Coalbrookdale

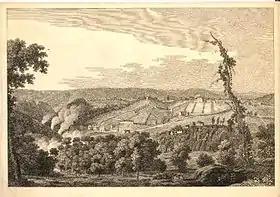
Coalbrookdale in 1758

In 1709, the first Abraham Darby rebuilt Coalbrookdale Furnace, and eventually used coke as his fuel. His business was that of an ironfounder, making cast-iron pots and other goods, an activity in which he was particularly successful because of his patented foundry method, which enabled him to produce cheaper pots than his rivals. Coalbrookdale has been claimed as the home of the world's first coke-fired blast furnace; this is not strictly correct, but it was the first in Europe to operate successfully for more than a few years.